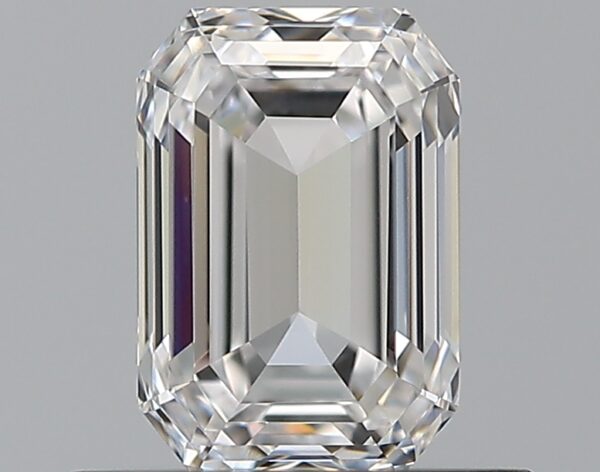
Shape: emerald
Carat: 0.7
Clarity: VVS2
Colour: D
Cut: EX
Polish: EX
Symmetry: VG
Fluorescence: M
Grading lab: GIA
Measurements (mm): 5.95 x 4.08 x 2.74